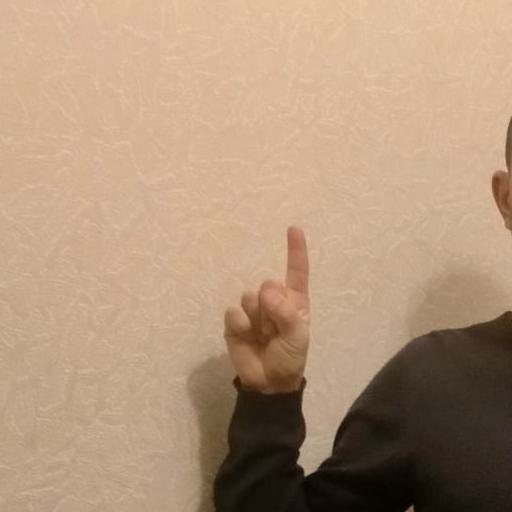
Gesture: one